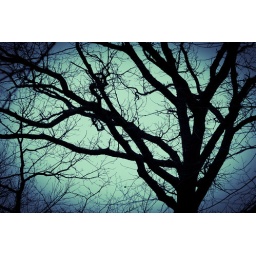
One of a three-part series of bare trees treated in post-processing. I'm not really certain how I feel about them.